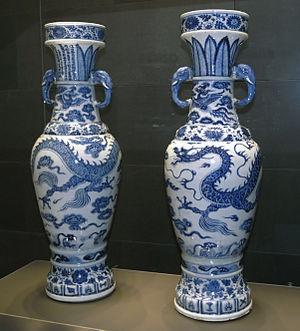
Une histoire du monde en cent objets est un projet commun de la BBC Radio 4 et du British Museum composé d'une série de cent émissions radiophoniques, rédigées et présentées par Neil MacGregor, directeur du British Museum.
La céramique chinoise, principalement connue pour la porcelaine que les Chinois ont inventée, est riche d'une longue tradition d'innovations techniques et stylistiques.